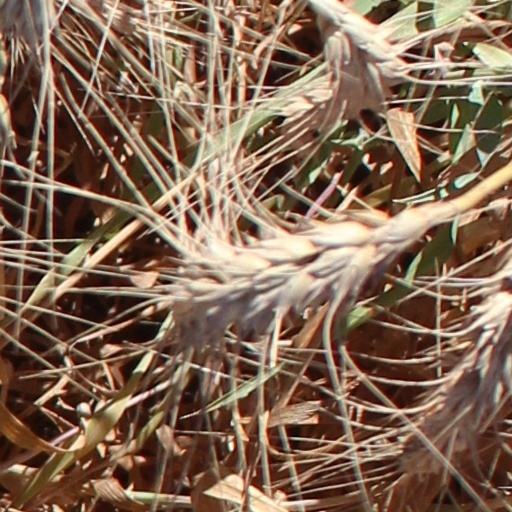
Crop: wheat